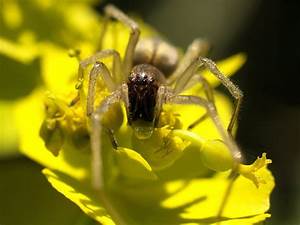
Label: ragno